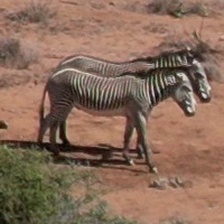
Pose orientation: right